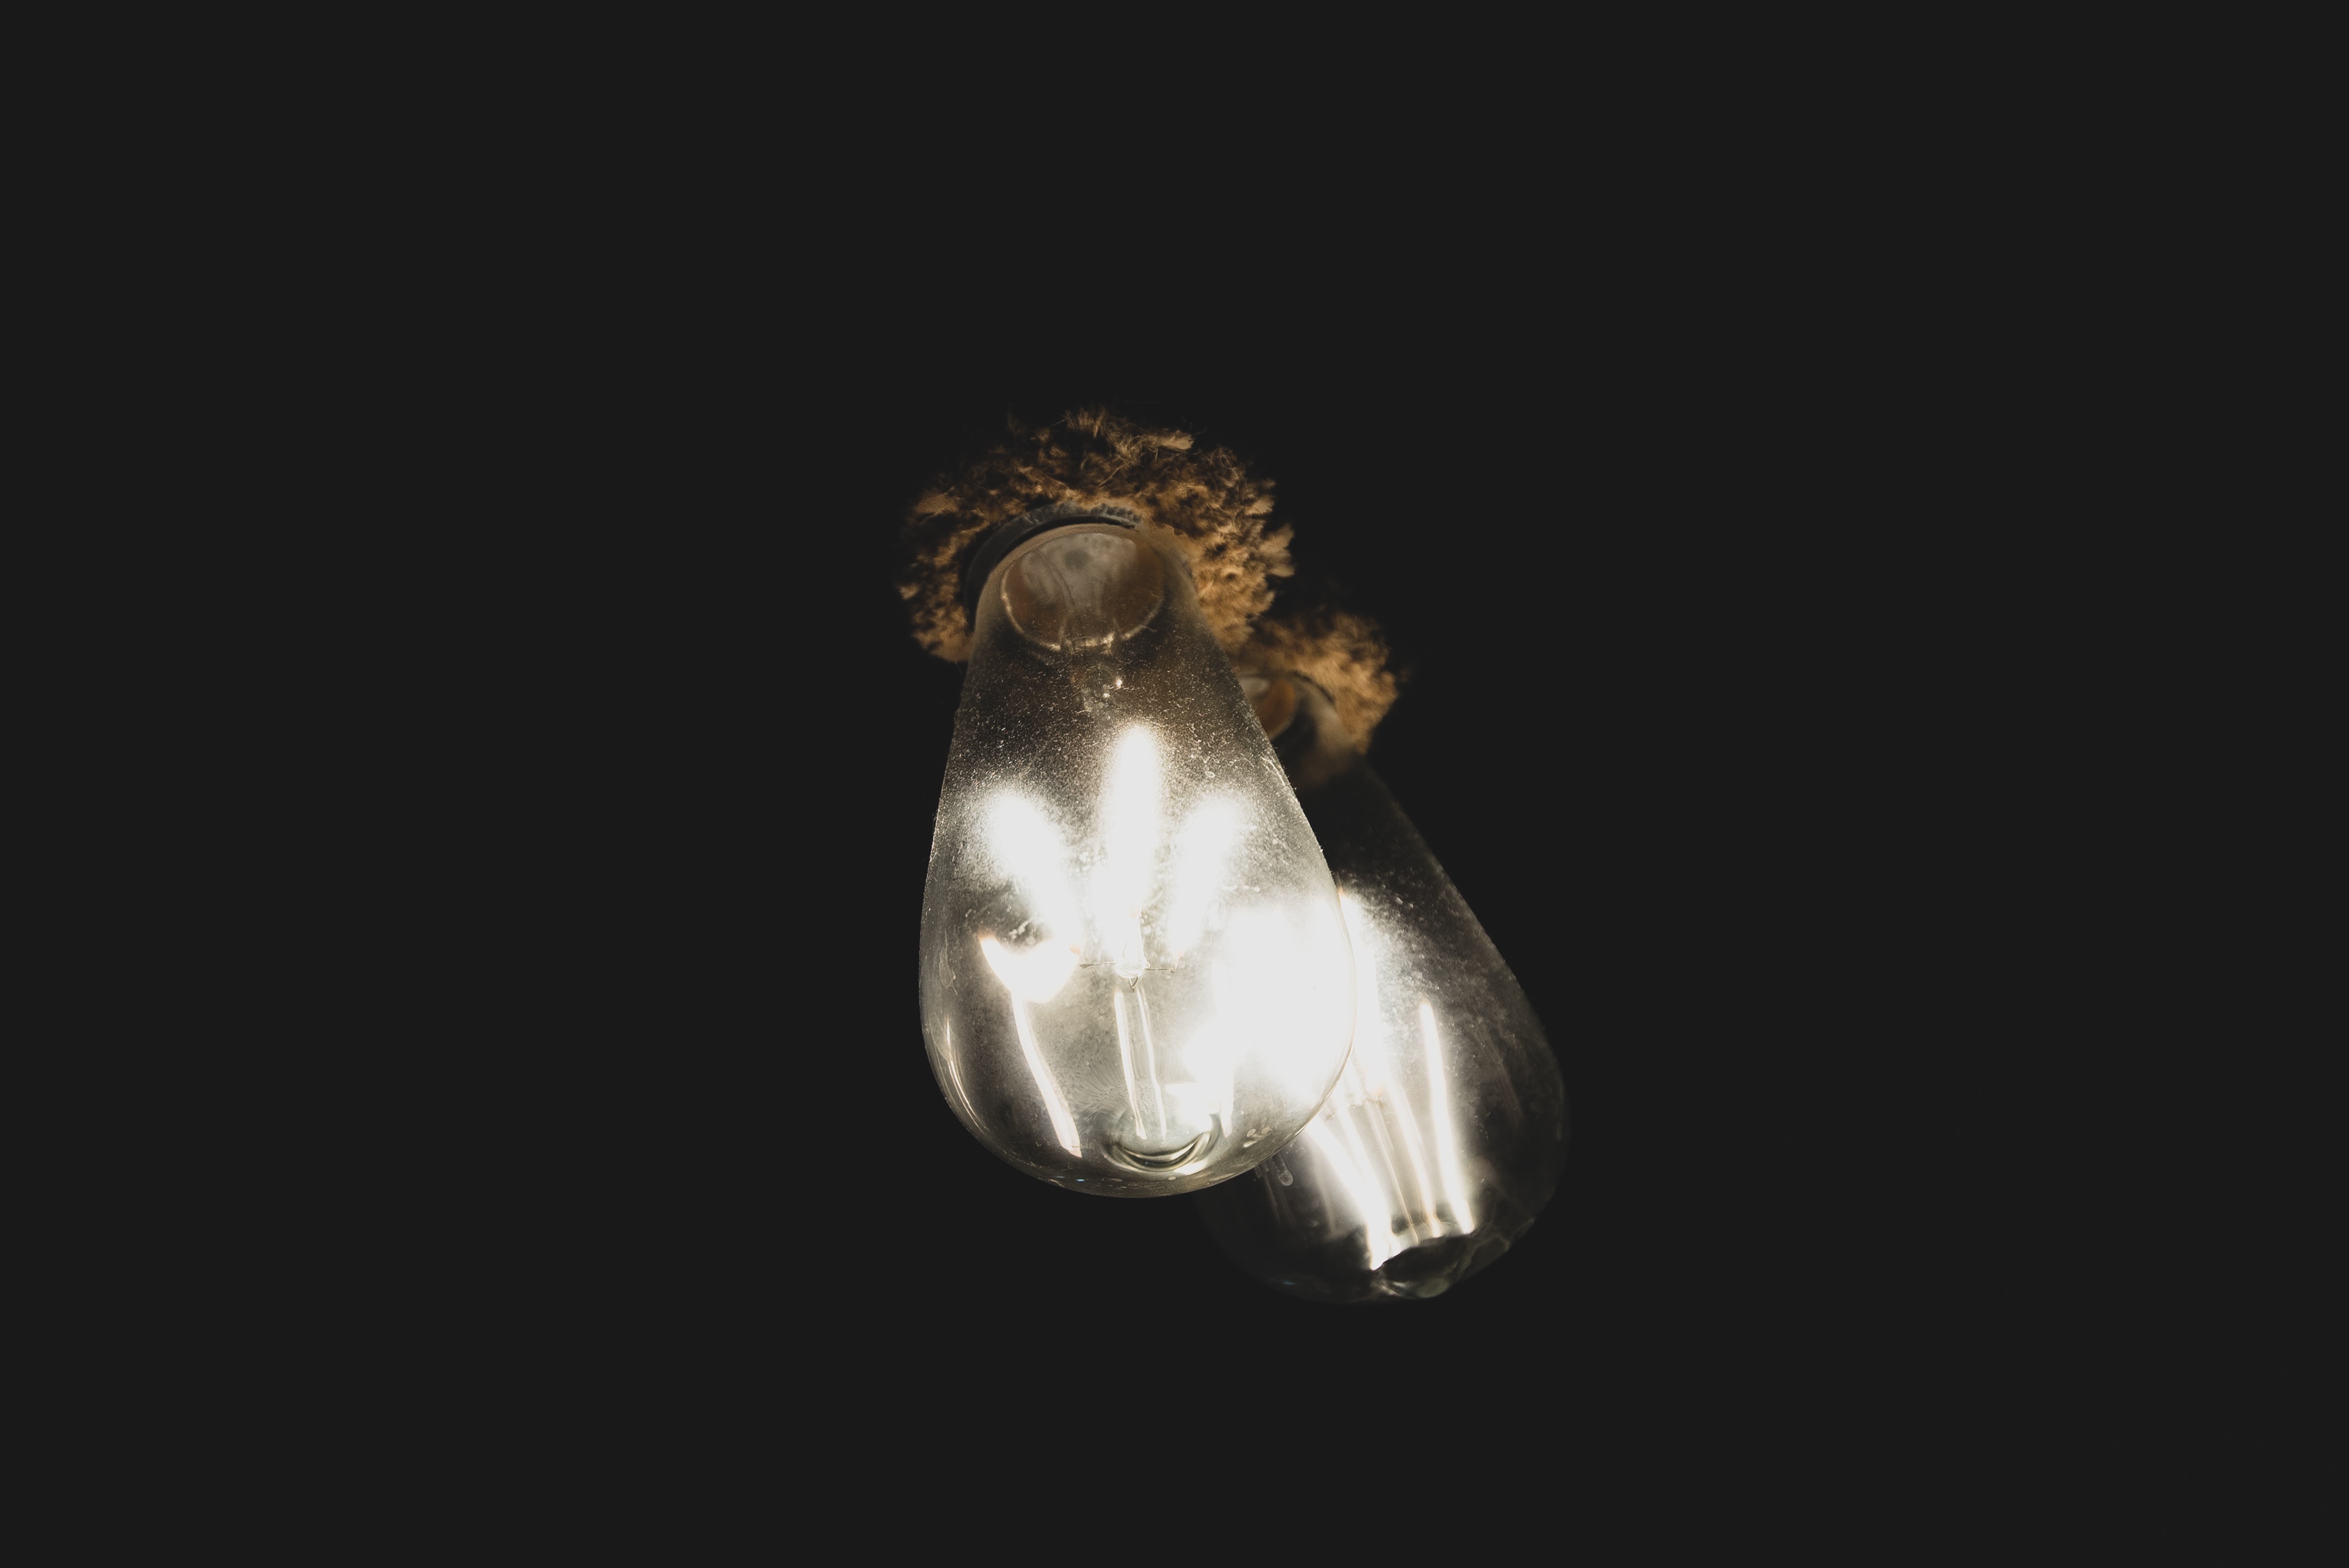
hand, light, photography, insect, darkness, black, invertebrate, close up, organ, macro photography